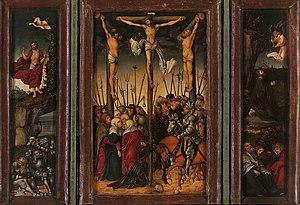
Lucas Maler, dit Lucas Cranach l’Ancien, né le 4 octobre 1472 à Kronach et mort le 16 octobre 1553 à Weimar, est un peintre et graveur de la Renaissance allemande.